Acey Abbey

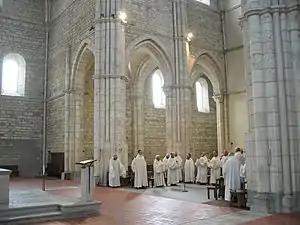
Interior of the abbey church

The 12th-century church, listed as a "monument historique" since 1971, has been restored. The nave has been partitioned after the second bay to provide an exhibition area. Including that, the nave has eight bays. There are two side aisles, a transept with two chapels on the east side of each arm, and a choir with a flat end wall. The cloister lies to the north of the church.